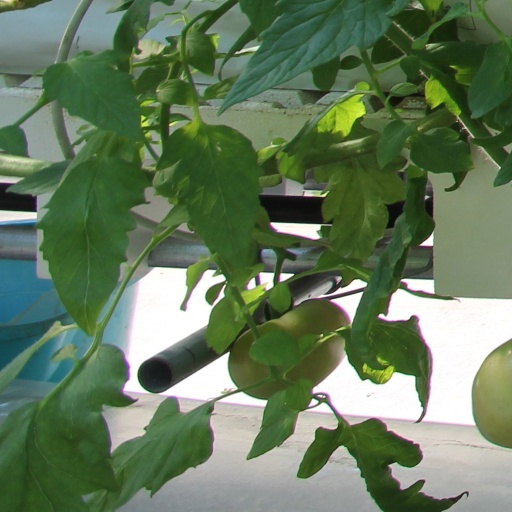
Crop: tomato